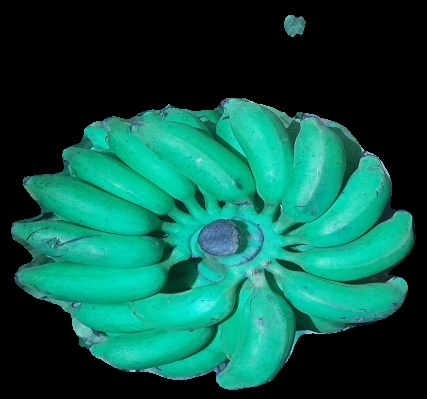
Variety: elakki-bale
Grade: grade3